Robert Pollard

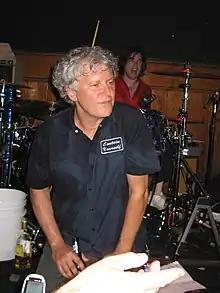
Pollard performing in Chicago in 2006

Pollard began releasing solo records in 1996, alongside regular releases from Guided by Voices. These albums were typically recorded with a small group consisting of current or former Guided by Voices members, and they were generally considered to informally be part of the Guided by Voices canon, as that band would regularly perform selections from the solo releases in concert.